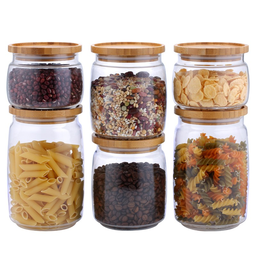
Label: glass